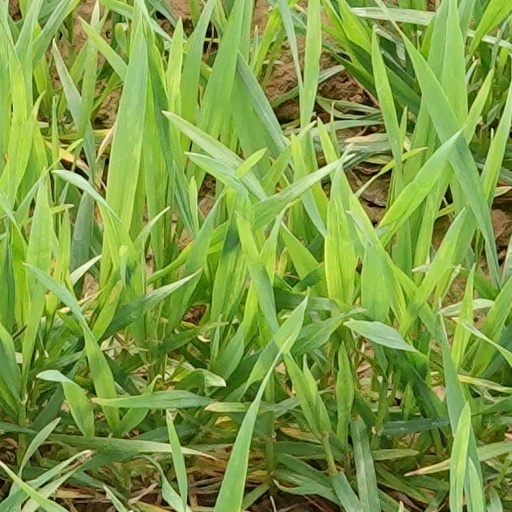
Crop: wheat